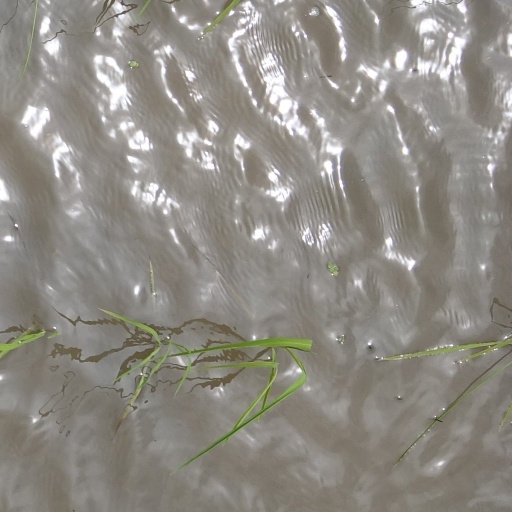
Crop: rice